South Coast Rail

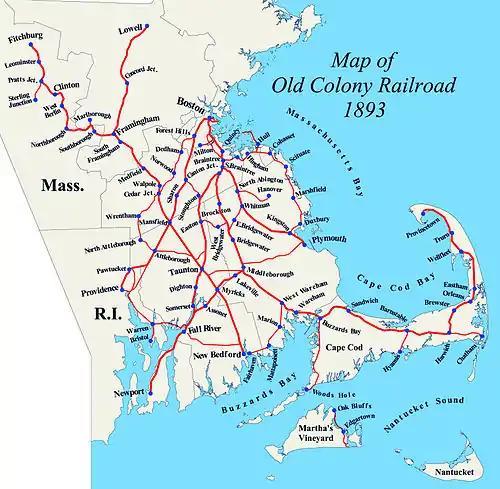
See caption.

The project, primarily located in the South Coast region of Massachusetts, is split into two phases. Phase 1 opened on March 24, 2025, as part of the Fall River/New Bedford Line. It was an extension of the existing Middleborough/Lakeville Line using diesel-hauled trains. The Phase 1 routing splits from the Middleborough Main Line in downtown Middleborough, with Middleborough station replacing Middleborough/Lakeville station. It runs west along the Middleboro Secondary through Lakeville and Taunton to Cotley Junction, where it turns southeast onto the New Bedford Main Line and reaches East Taunton station. At Myricks Junction in Berkley it splits into two southern branches. The Fall River Branch follows the Fall River Secondary southwest through Freetown and Fall River, with stops at Freetown station and Fall River station. The New Bedford Branch follows the New Bedford Main Line southeast through Lakeville, Freetown, and New Bedford, with stops at Church Street station and New Bedford station.